Mata Kaushalya Temple

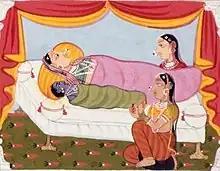
Painting depicting the birth of Lord Rama

The temple has the idol of Mata Kaushalya holding Lord Shri Ram in her lap. The temple is believed to have been constructed in the 8th century. The temple had been damaged and rebuilt many times. In 1973, the temple was renovated.